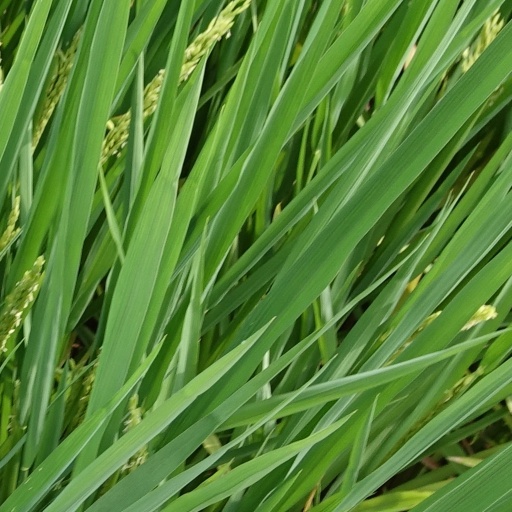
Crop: rice